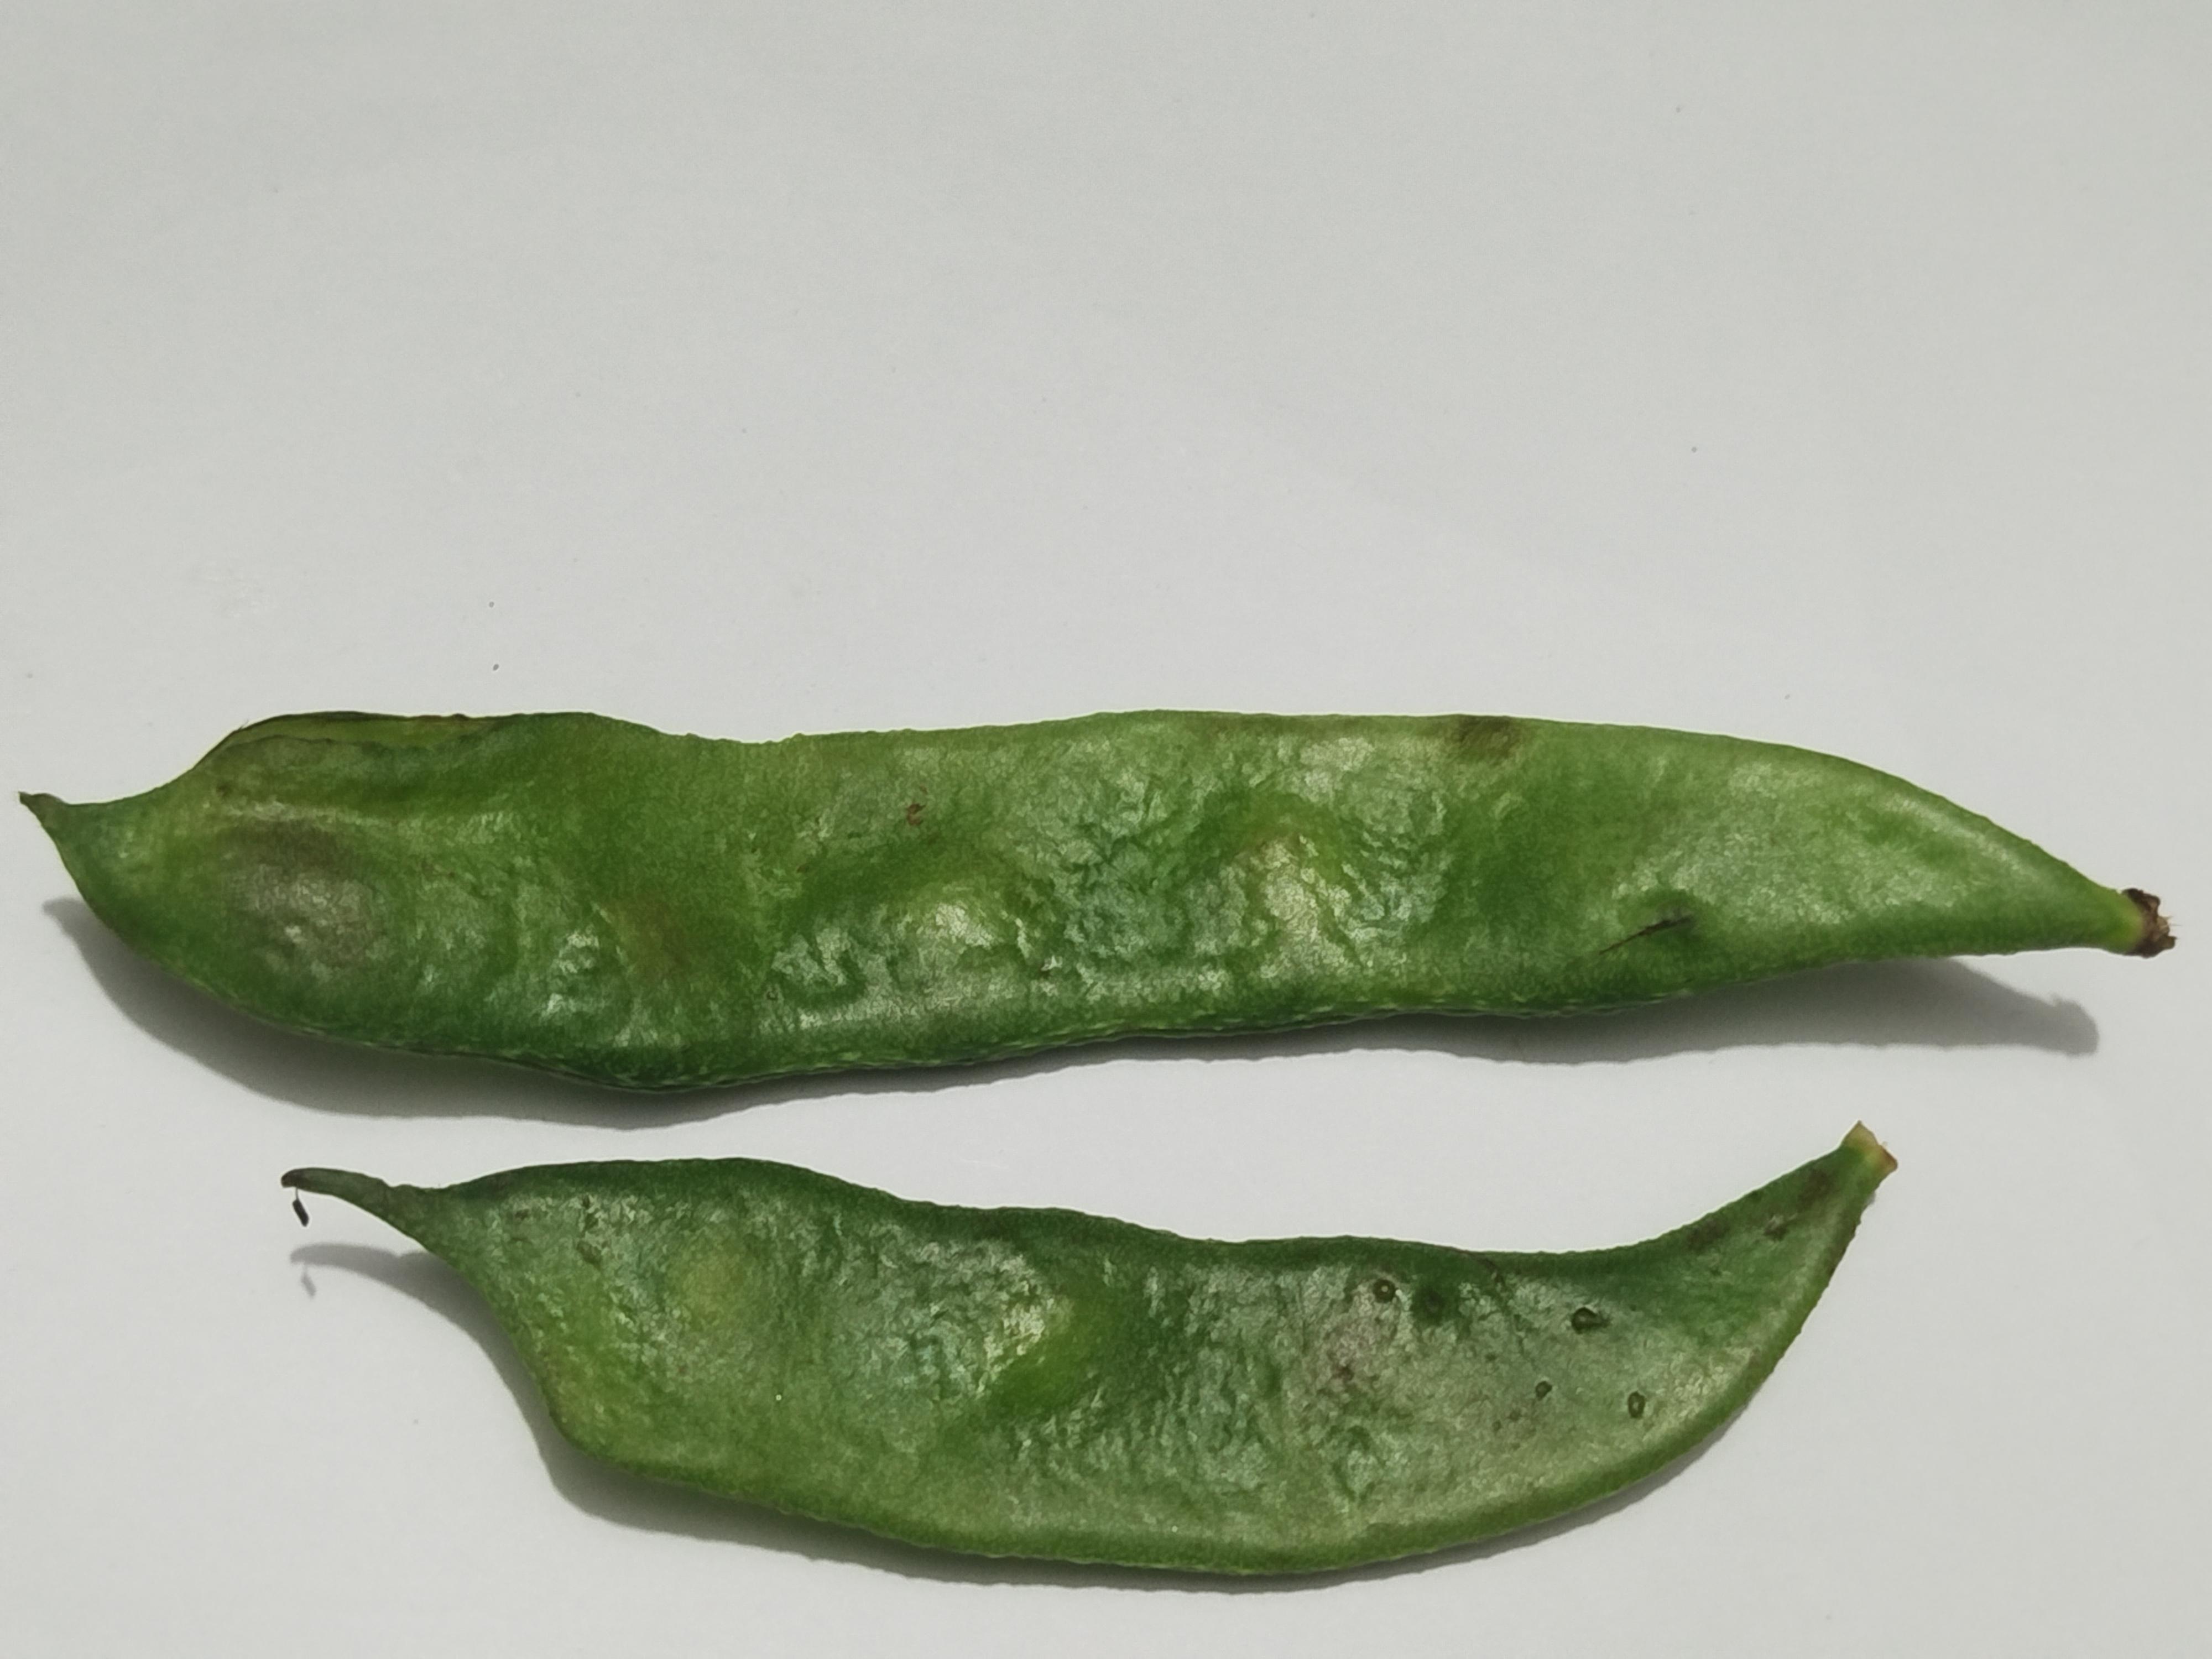
Label: Bean